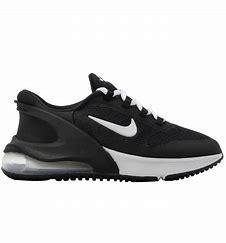
Brand: Nike
Model: Air Max 270 Go